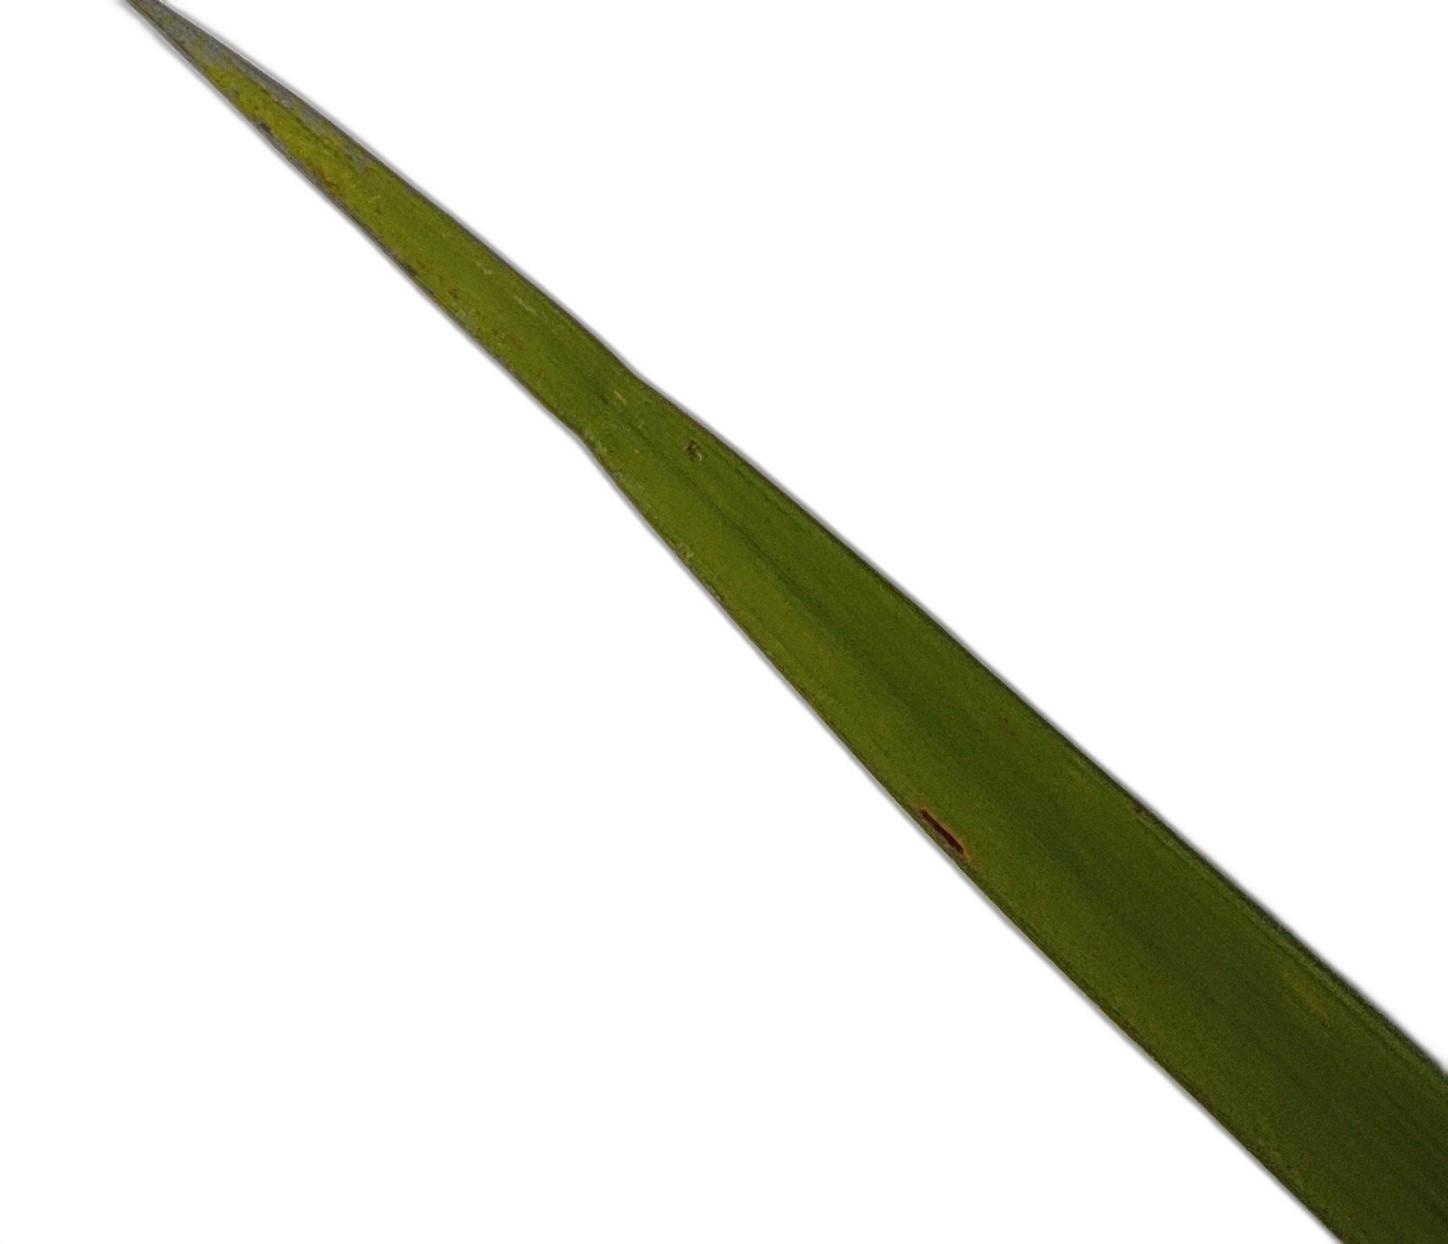
Label: Rice Blast